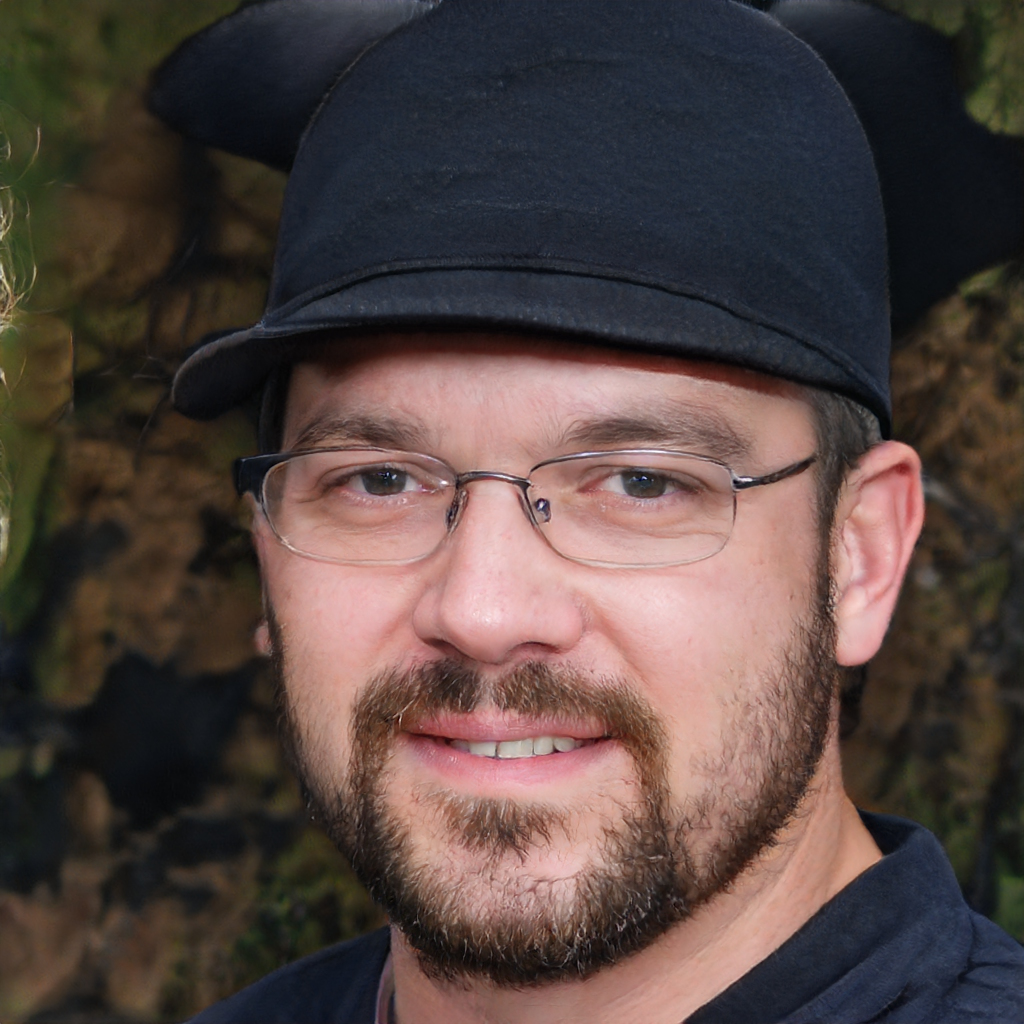
Label: Colored